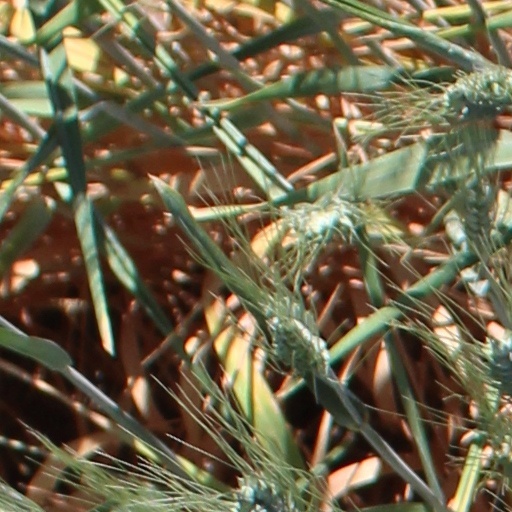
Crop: wheat